Fires (Ronan Keating album)

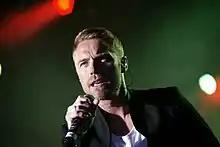
Keating performing in Klaksvík, Faroe Islands, in 2012

To promote the record, Keating embarked on a short promotional tour, which began on 3 August 2012, with the Summarfestivalur in The Faroe Islands. Other dates included the Þjóðhátíð festival in Iceland on 5 August, and the Festas do Mar in Portugal on 17 August as well as appearances in Germany and Australia. Keating also undertook two weeks of radio promotion around radio stations in the last week of August. A arena tour of the UK and Ireland commenced in January 2013.